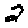
Label: 2